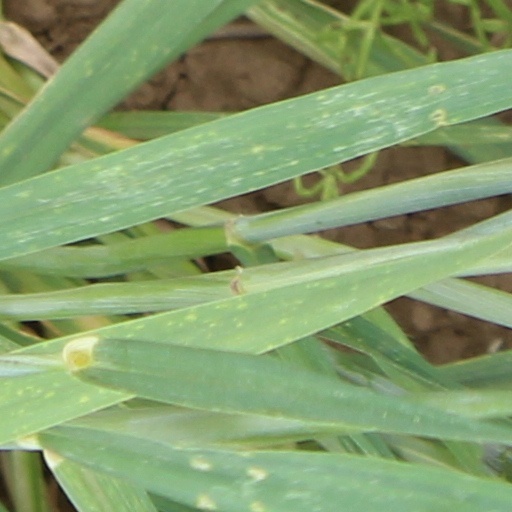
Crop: wheat